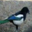
Label: bird